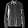
Label: Shirt